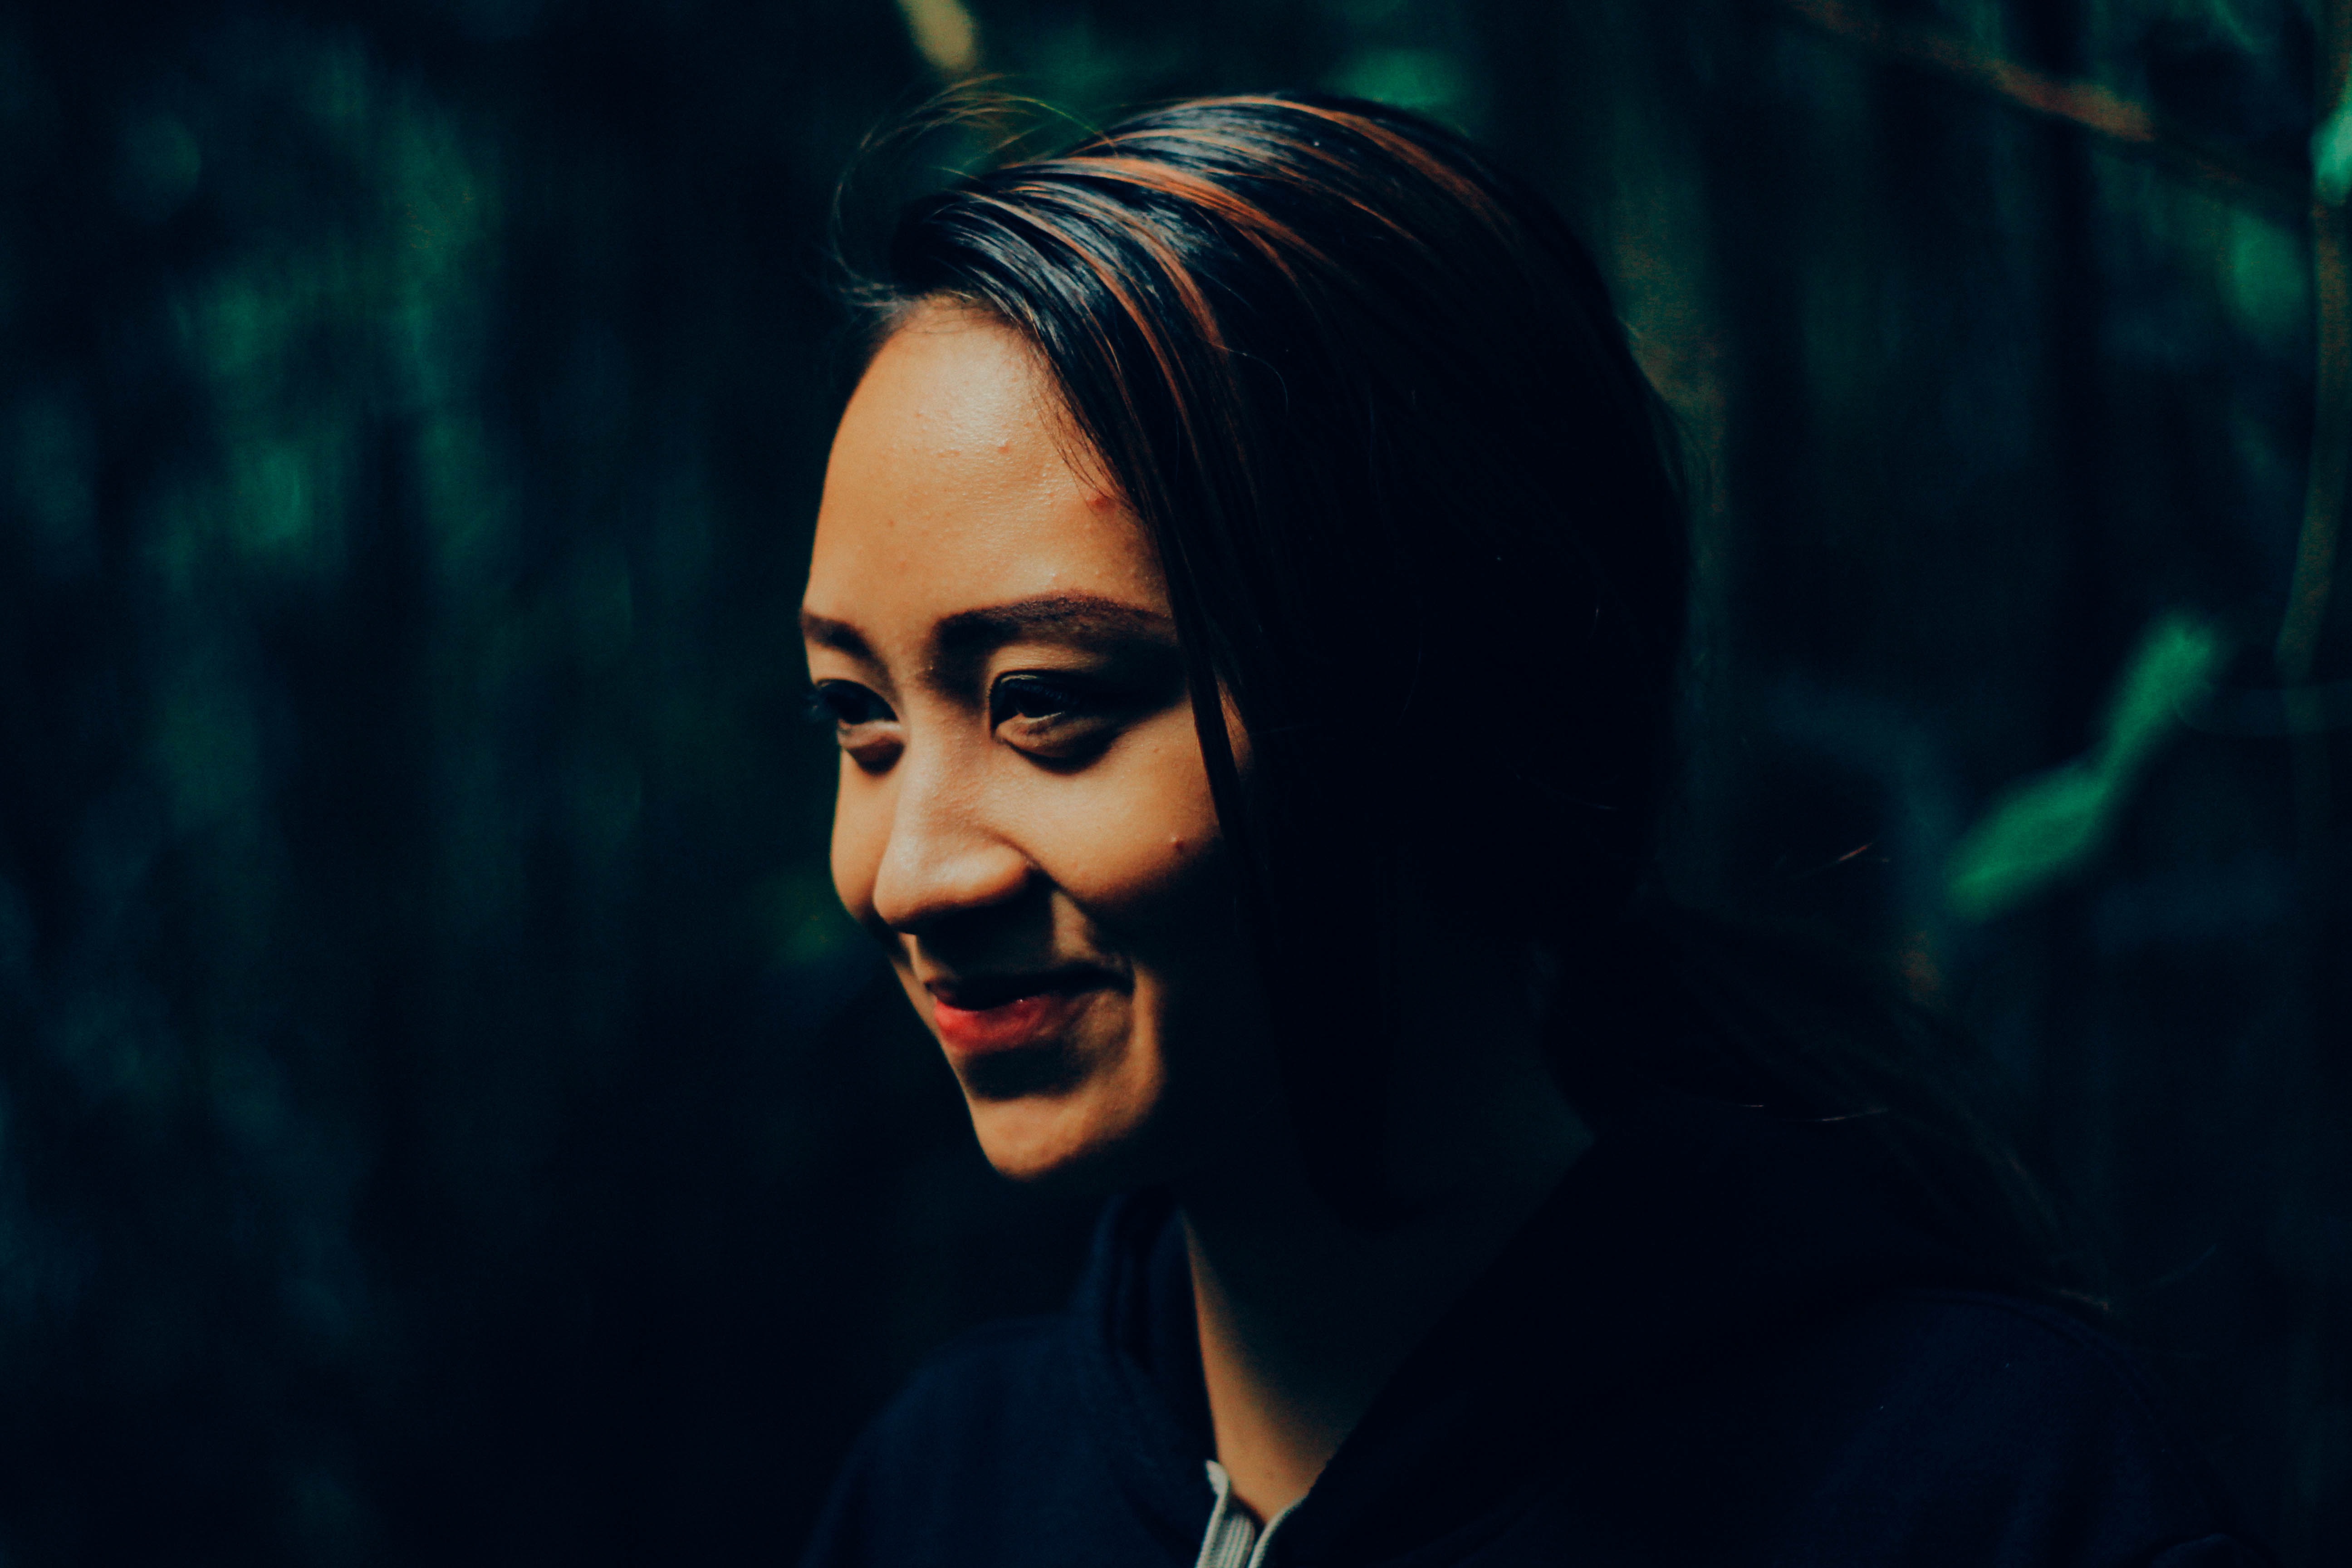
portrait, darkness, fashion, screenshot, computer wallpaper